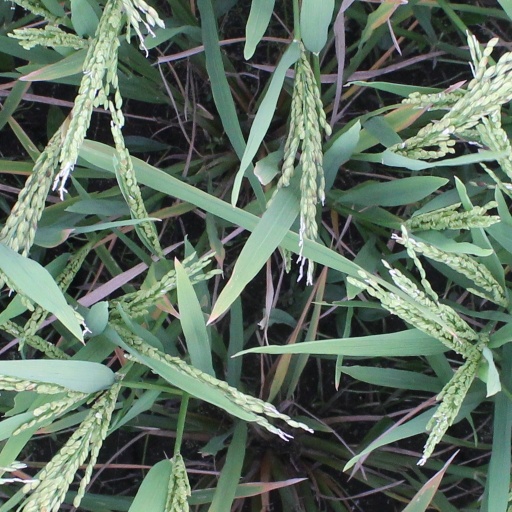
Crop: rice